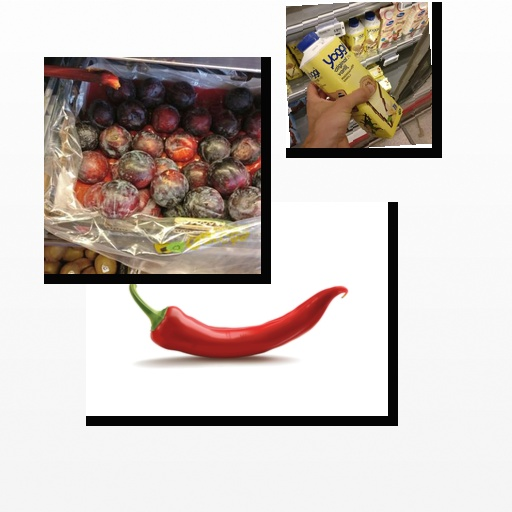
Food items: vanilla_yogurt, plum, chili_pepper